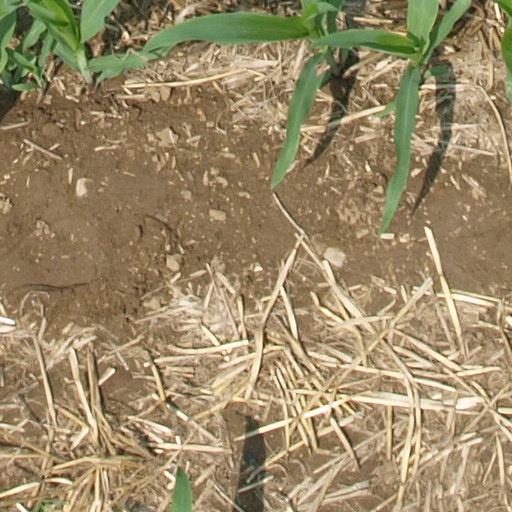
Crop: maize; corn